Wrigley Field renovations

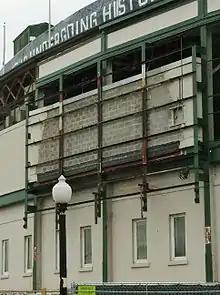
The neon marquee was dismantled and removed for renovation and refurbishment. It was replaced prior to the start of the 2016 season.

Work continued throughout the summer of 2015 on the foundation and structural work for the Cubs' new clubhouse and office building as well as an open-air plaza and retail space. The excavation for the future home of the Cubs' clubhouse and new office building was completed in July. Work continued during the off-season and the completed clubhouse was ready by Opening Day of the 2016 season. Support columns for a six-story office building, which will house the Cubs' administrative offices and a ground-floor retail space, have been installed and the building is expected to be completed by late 2016.